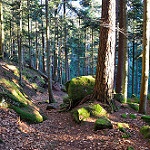
Label: forest